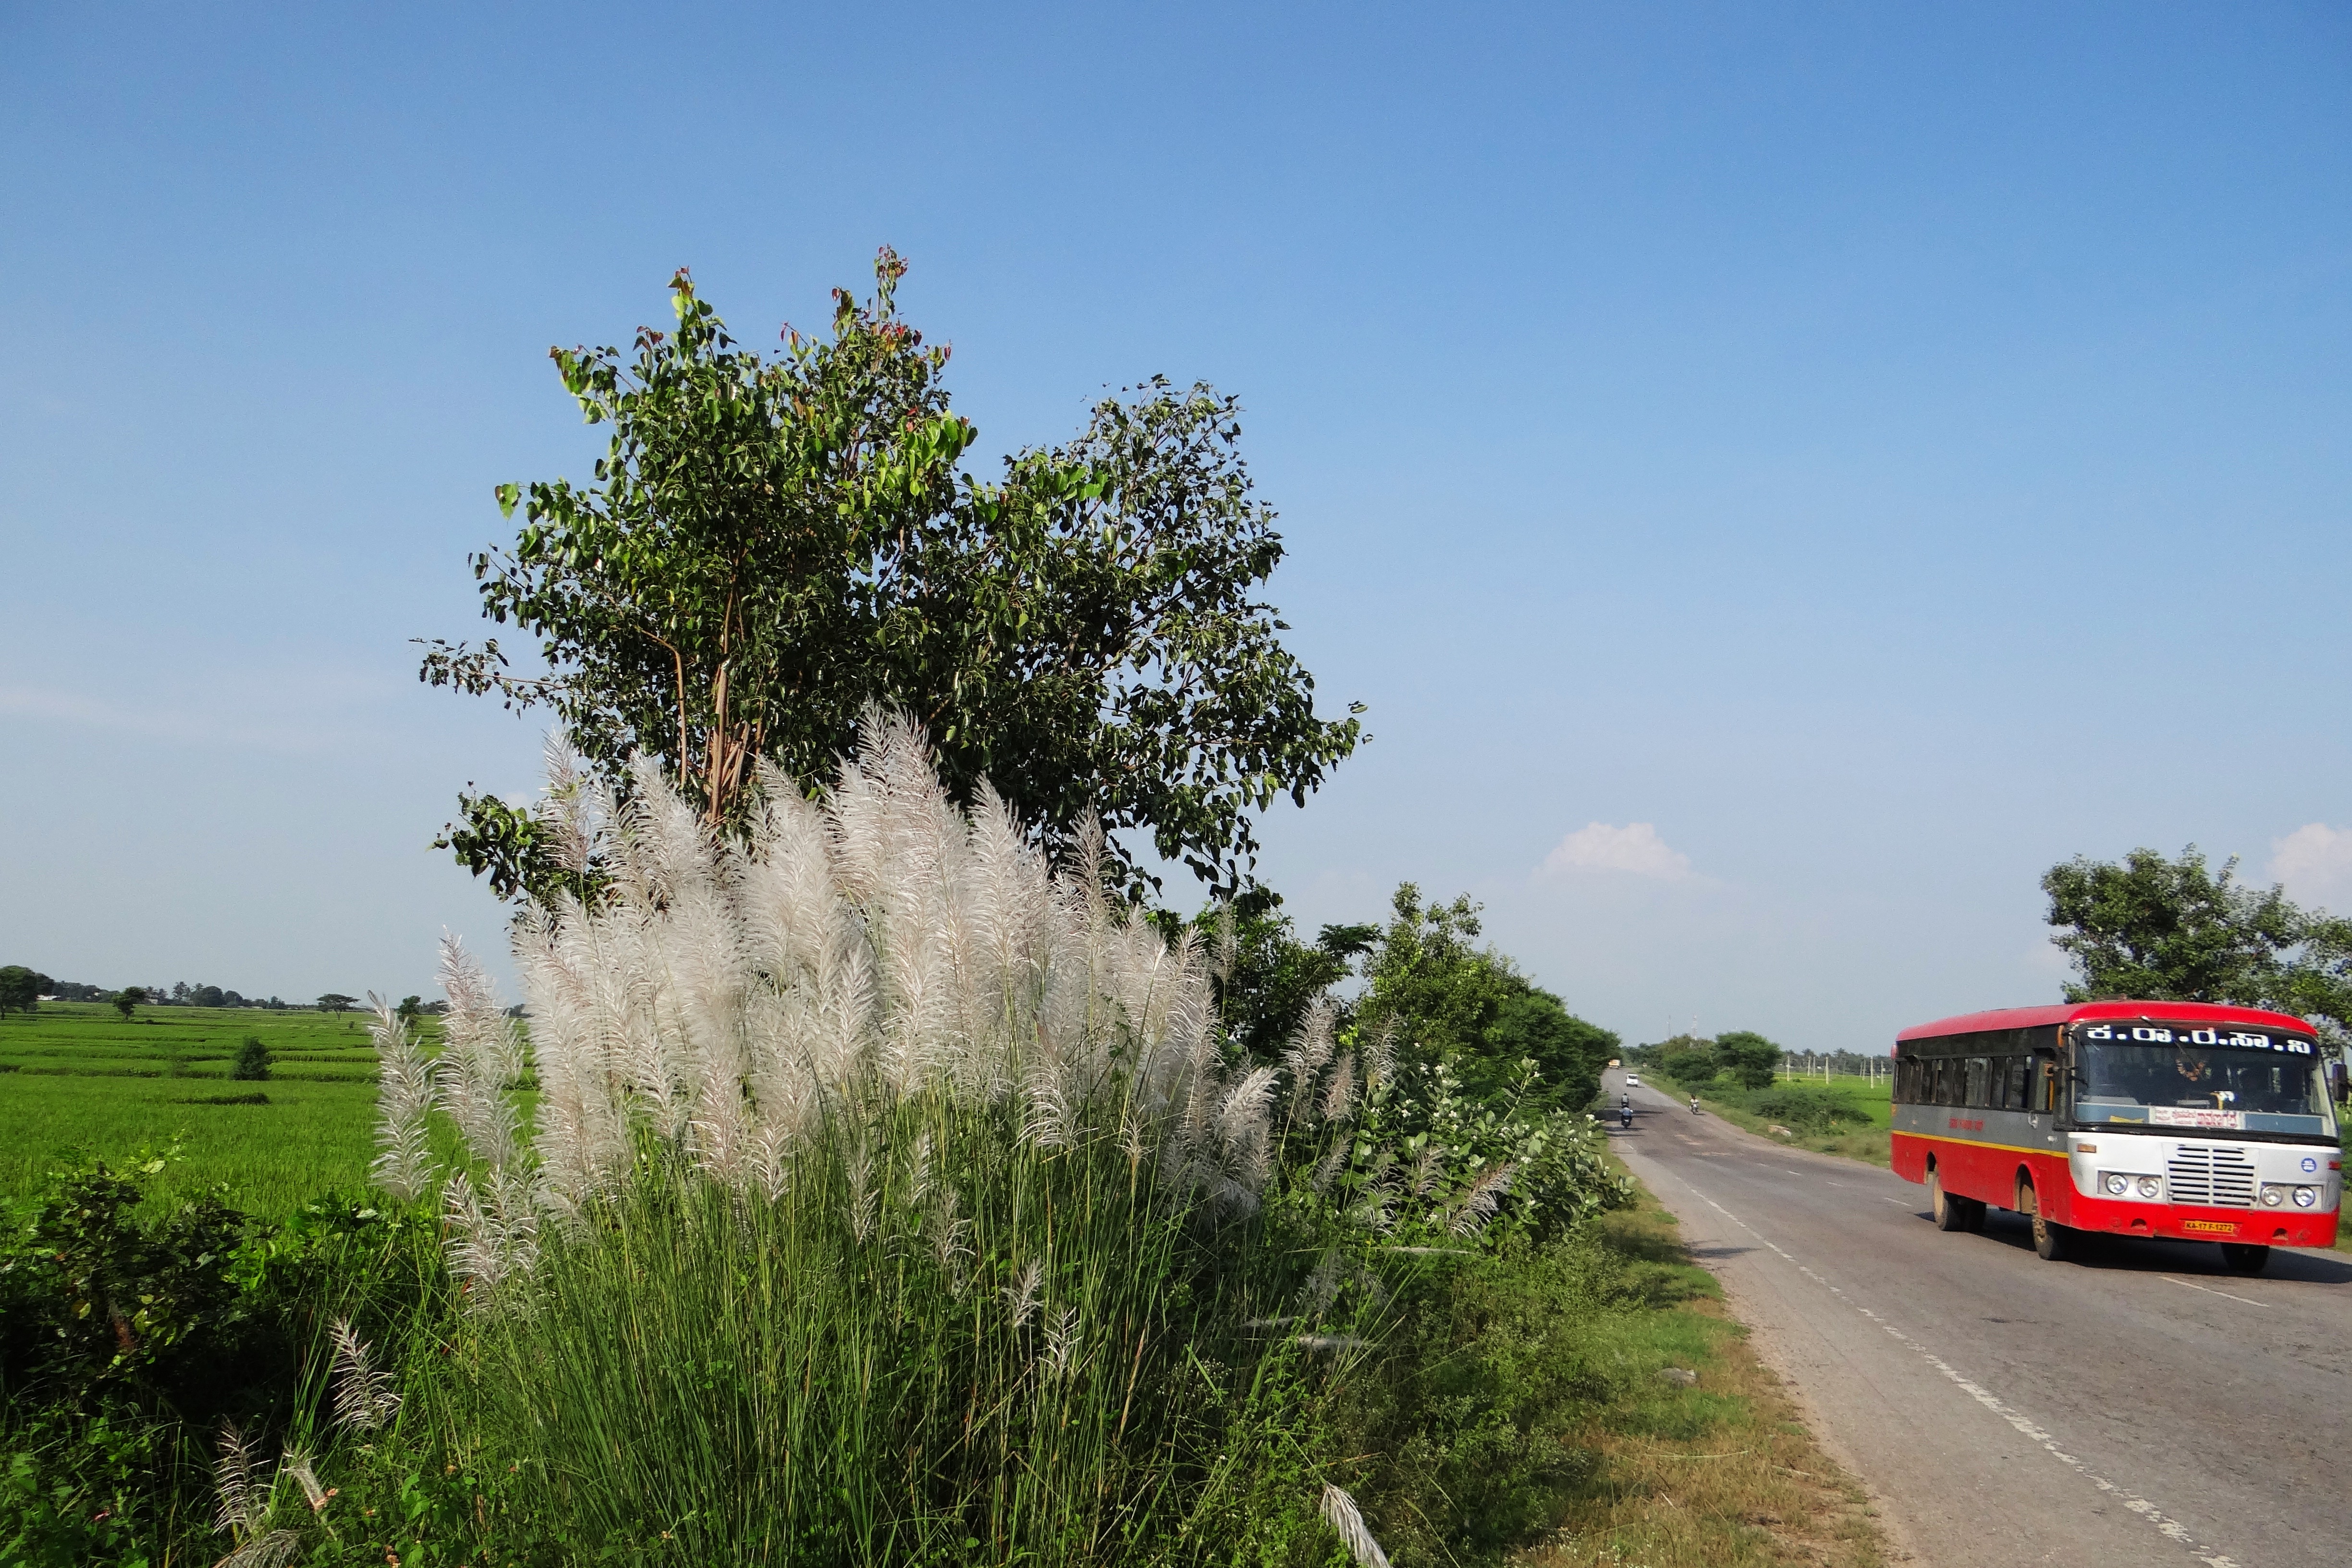
landscape, tree, grass, plant, sky, road, car, field, meadow, prairie, hill, highway, transport, vehicle, lane, plain, bus, grassland, vegetation, shrub, india, karnataka, rural area, paddy field, saccharum spontaneum, wild sugarcane, kans grass, mode of transport, grass family, woody plant, land lot, ecoregion, shrubland, gangavati, plant community